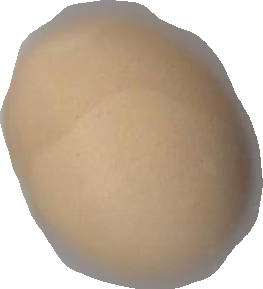
Variety: Dega